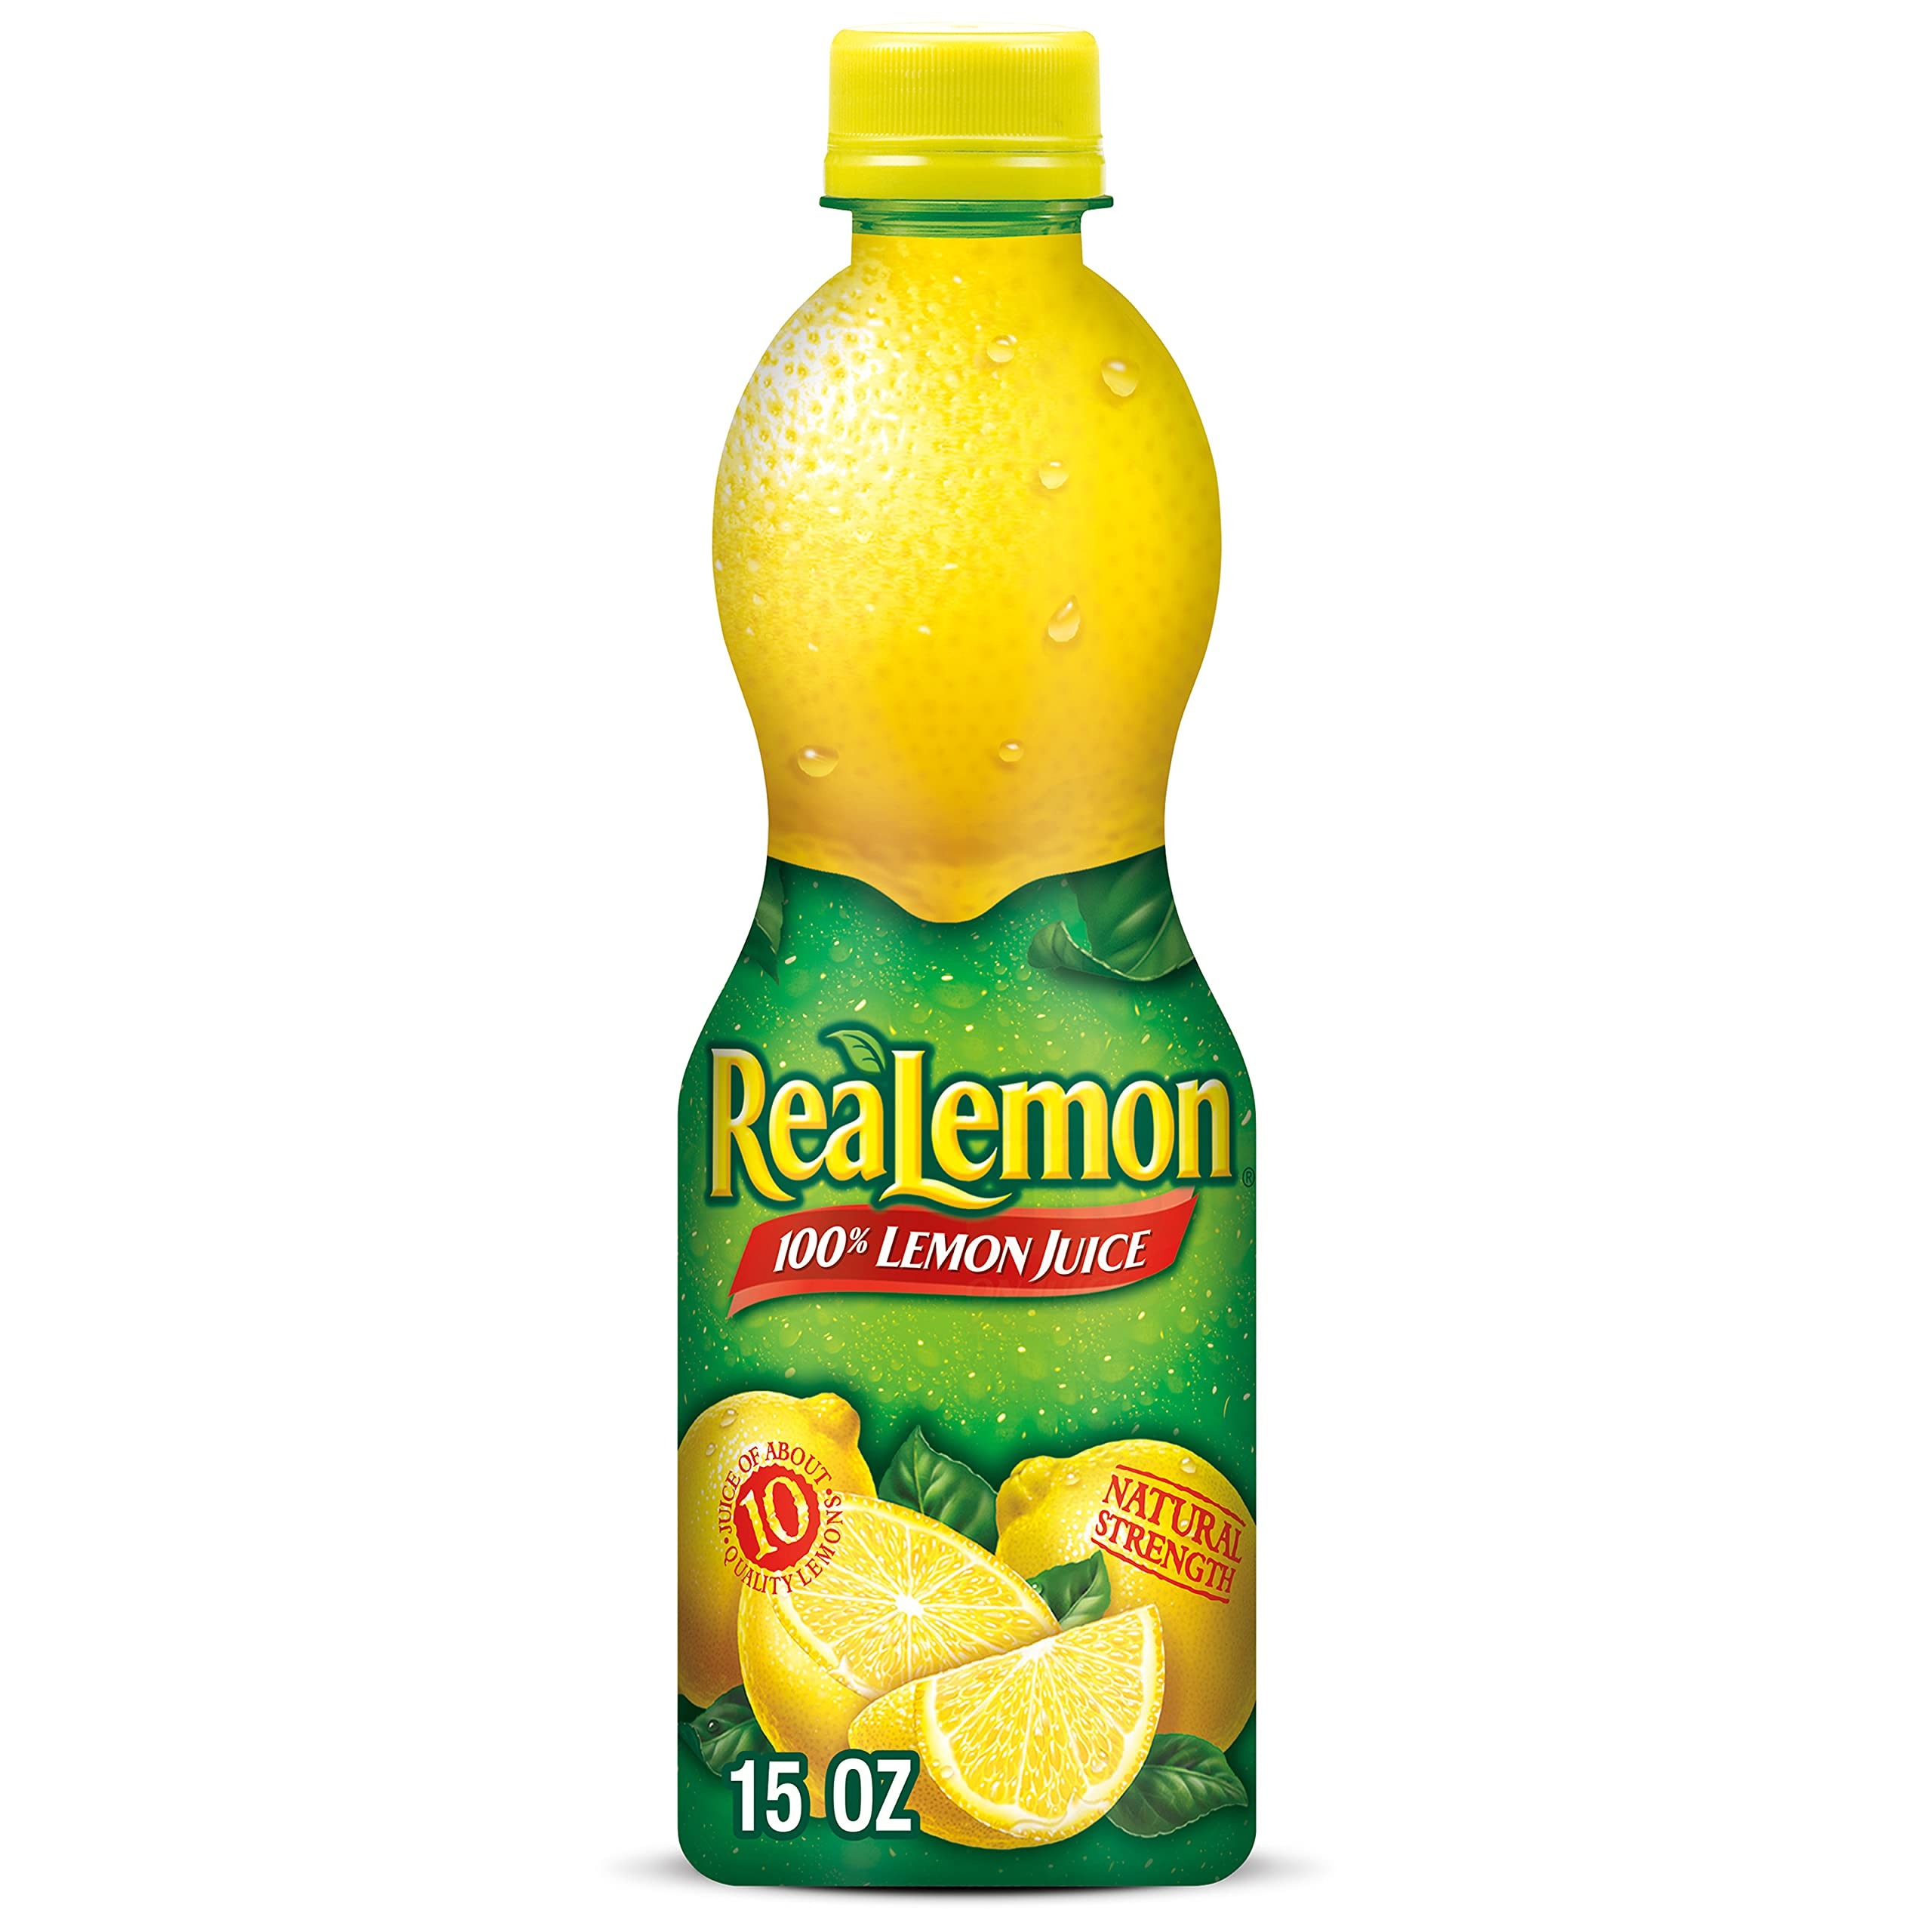
Item Name: ReaLemon 100% Lemon Juice, 15 fl oz bottle, Made with Lemon Juice from Concentrate, Gluten-Free, Sodium Free, Perfect Mixer to add to Cocktails and Marinades
Bullet Point 1: REAL FLAVOR: Made with 100% lemon and lime juice from concentrate
Bullet Point 2: FRESH TASTE: Get the taste of real juice without the hassle of cutting into fresh lemons or limes
Bullet Point 3: NATURALLY GOOD: ReaLemon and ReaLime are caffeine-free, gluten-free and sodium-free
Bullet Point 4: FOOD ENHANCER: ReaLemon and ReaLime are space-saving kitchen sidekicks, adding a delicious twist of lemon or lime to your favorite seafood, poultry and marinades
Bullet Point 5: TRUSTED BRAND: First introduced in Chicago in 1934, ReaLemon and ReaLime have been trusted brands that deliver only the highest quality of lemon and lime juice
Value: 15.0
Unit: Fl Oz

Price: 2.74